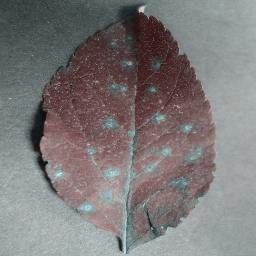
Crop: apple
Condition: cedar_rust